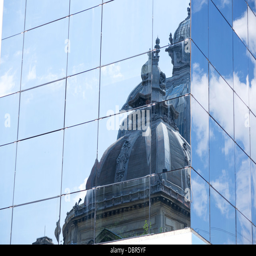
reflection of an old building in the mirrored windows of a new office block